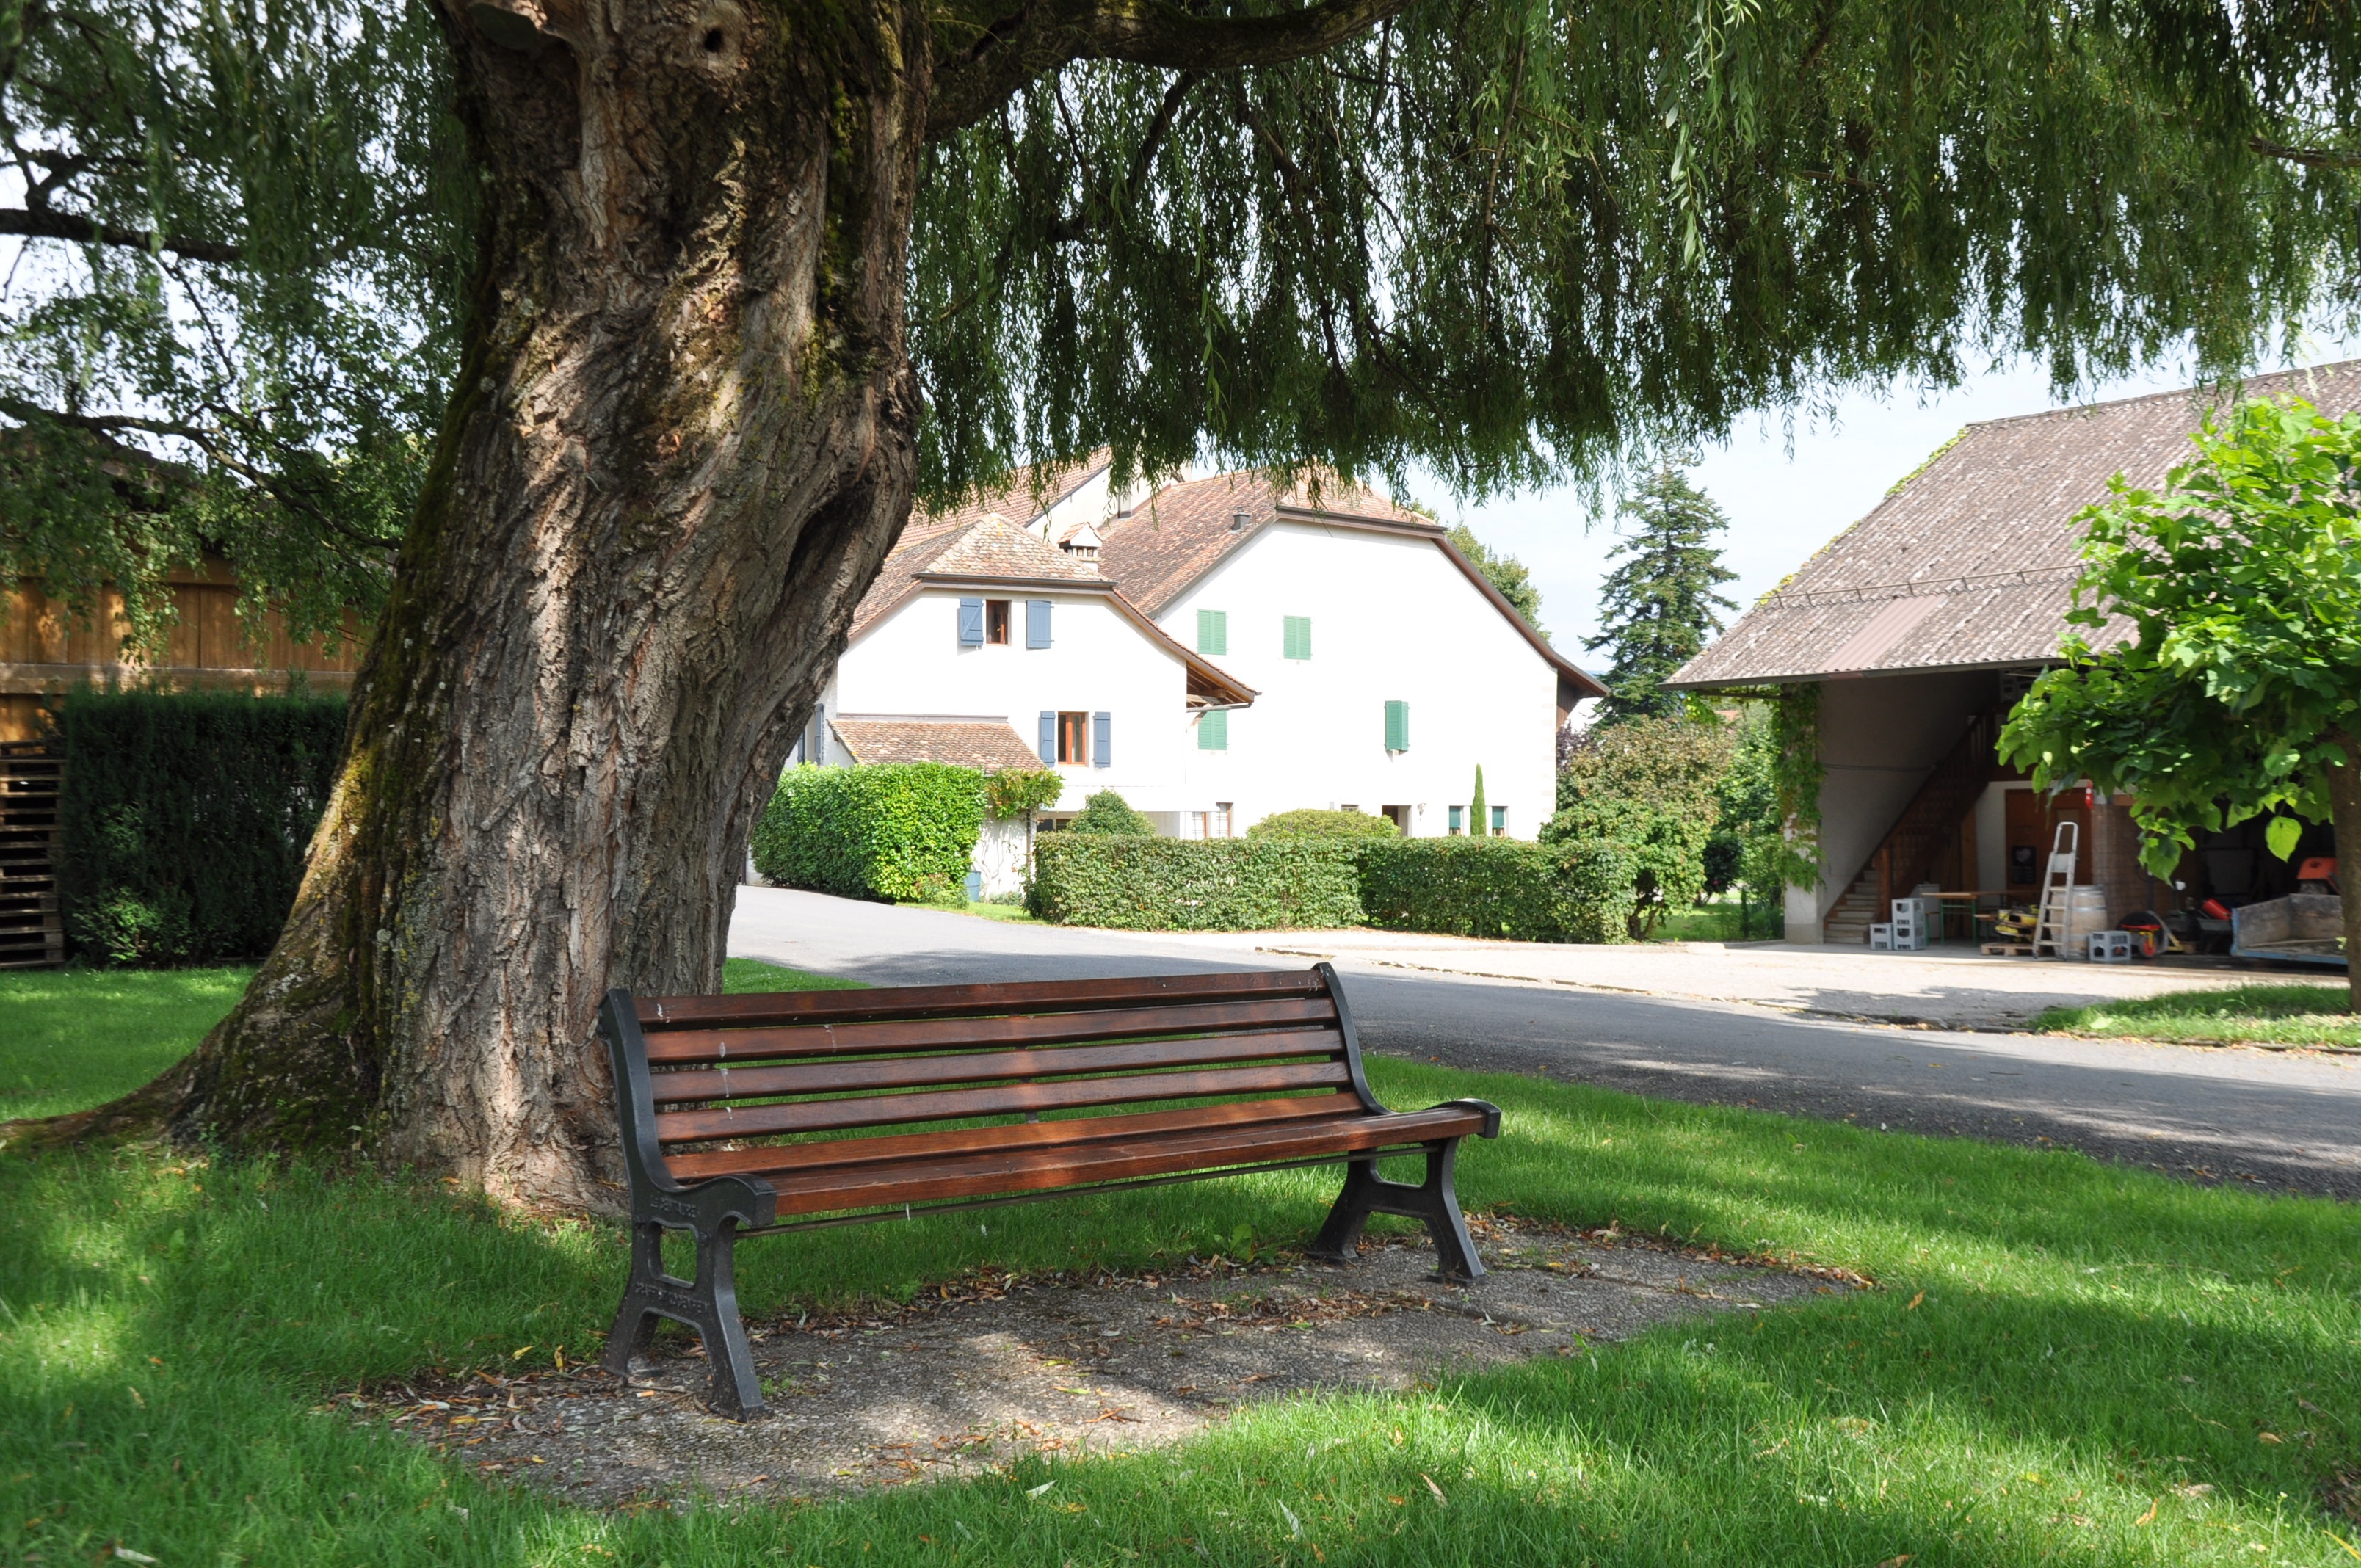
tree, bench, villa, house, seat, home, cottage, backyard, property, park bench, resort, estate, yard, geneva, laconnex